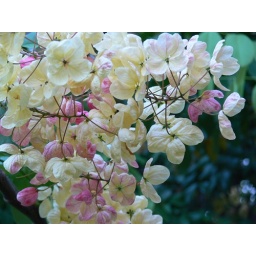
flower tree in Honolulu